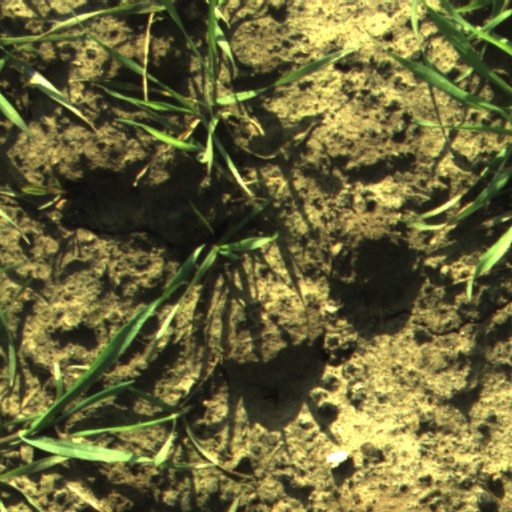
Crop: wheat